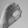
ASL letter: O